Derek Carr

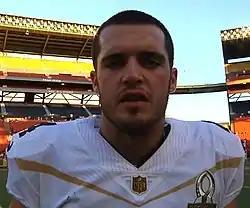
Carr at the 2016 Pro Bowl

Carr started the 2016 season off strong with 319 passing yards, a touchdown, and a late go-ahead two-point conversion in a 35–34 victory over the New Orleans Saints. During Week 8 against the Tampa Bay Buccaneers, Carr finished with 513 passing yards, a franchise record, and four touchdowns as the Raiders won 30–24 in overtime. He earned his first AFC Offensive Player of the Week honor for his performance against the Buccaneers. In a Week 9 game against the defending Super Bowl champion Denver Broncos, Carr led the Raiders to a 30–20 victory on "Sunday Night Football" to take sole possession of first place in the AFC West. During Week 11 against the Texans at Estadio Azteca, Carr completed 21 of 31 pass attempts for 295 yards and three touchdowns as the Raiders won 27–20. He surpassed 10,000 career passing yards and helped the Raiders take back sole possession of the division lead from the Chiefs. The following week versus the Carolina Panthers, Carr dislocated his pinkie on his throwing hand and had to miss a series. He returned the next drive with a glove on his hand and finished the game, which resulted in a 35–32 victory. The win brought the Raiders to a 9–2 record and clinched their first winning season since 2002. On December 18, with a 19–16 win over the Chargers, Carr led the Raiders to clinch their first playoff berth since 2002. Carr was named to his second consecutive Pro Bowl on December 20, 2016, but an injury sustained in Week 16 prevented him from participating.